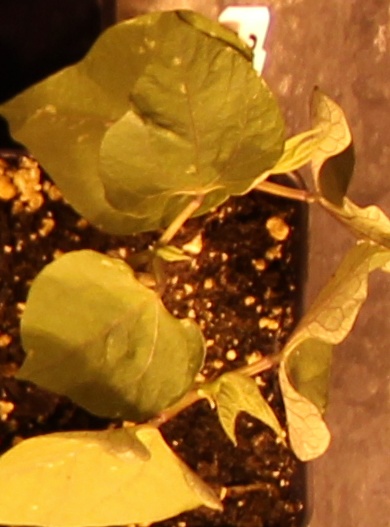
Label: Blackbean